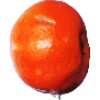
Label: Clementine 1